Mongol invasion of the Khwarazmian Empire

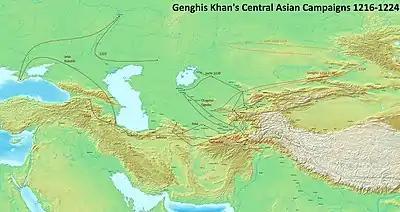
Genghis Khan's invasion of Central Asia from 1216 to 1224

The precise sizes of each force have been heavily disputed; the one certainty is that the Mongol army numbered more than the Shah's. The medieval chronicler Rashid al-Din Hamadani attested that the Mongol army numbered over 600,000 strong, and that they were opposed by 400,000 total Khwarazmians; his contemporary Juzjani gives an even greater estimate of 800,000 for the Khan. These numbers are regarded as greatly inflated by modern historians; the only contemporary source regarded as near-reliable is "The Secret History of the Mongols", which gives totals of between 100,000 and 135,000 for the Mongol army, although these totals may have been deflated by a pro-Mongol chronicler.